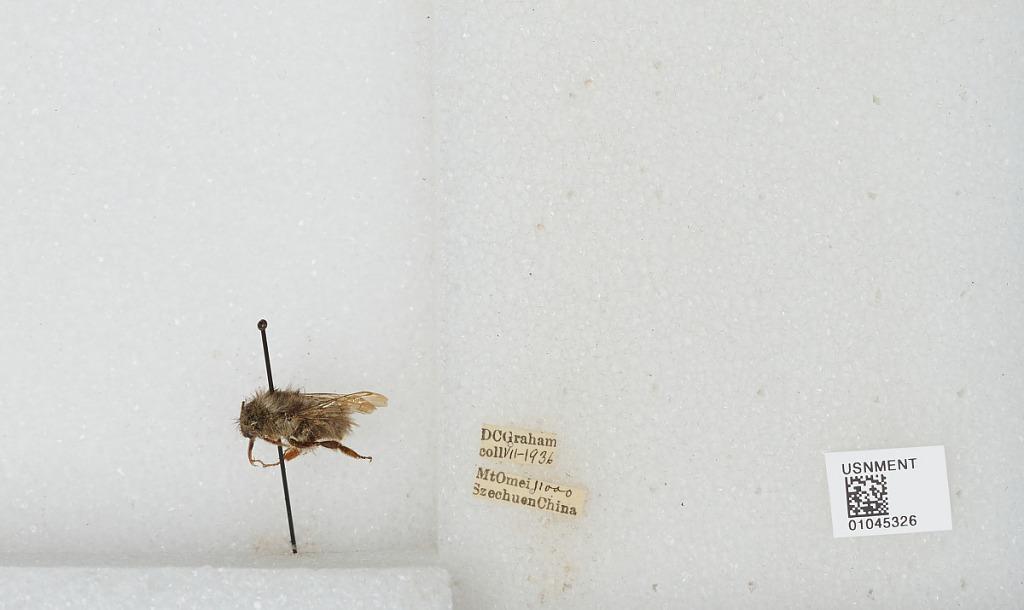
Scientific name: Bombus sp.
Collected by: D. Graham
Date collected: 1936-7-
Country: China
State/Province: Sichuan
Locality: Mount Emei